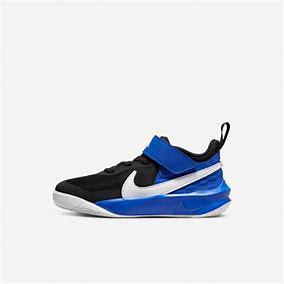
Brand: Nike
Model: Team Hustle D 10